Château de Montmorency (Val-d'Oise)

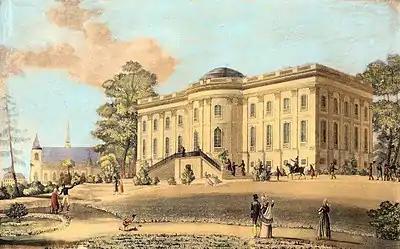
Crozat's Château de Montmorency

The Château de Montmorency was an 18th-century mansion in Montmorency, Val-d'Oise of which today only a few vestiges remain.